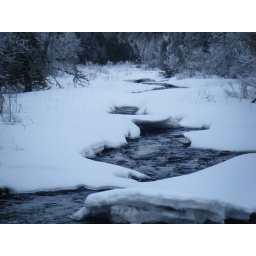
running water in a frozen river